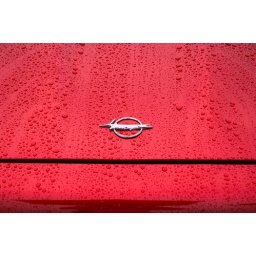
Thought it was neat to see the fish back in the water